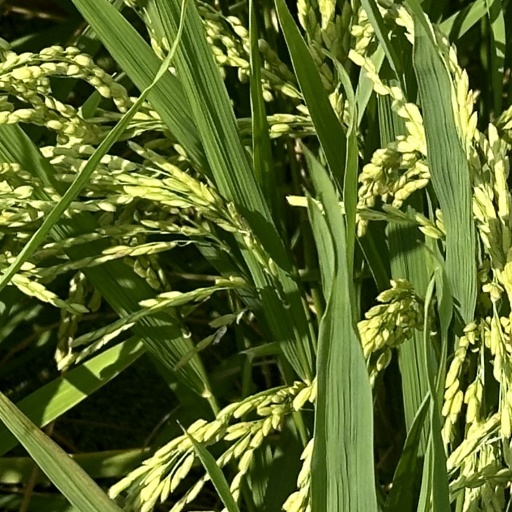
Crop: rice